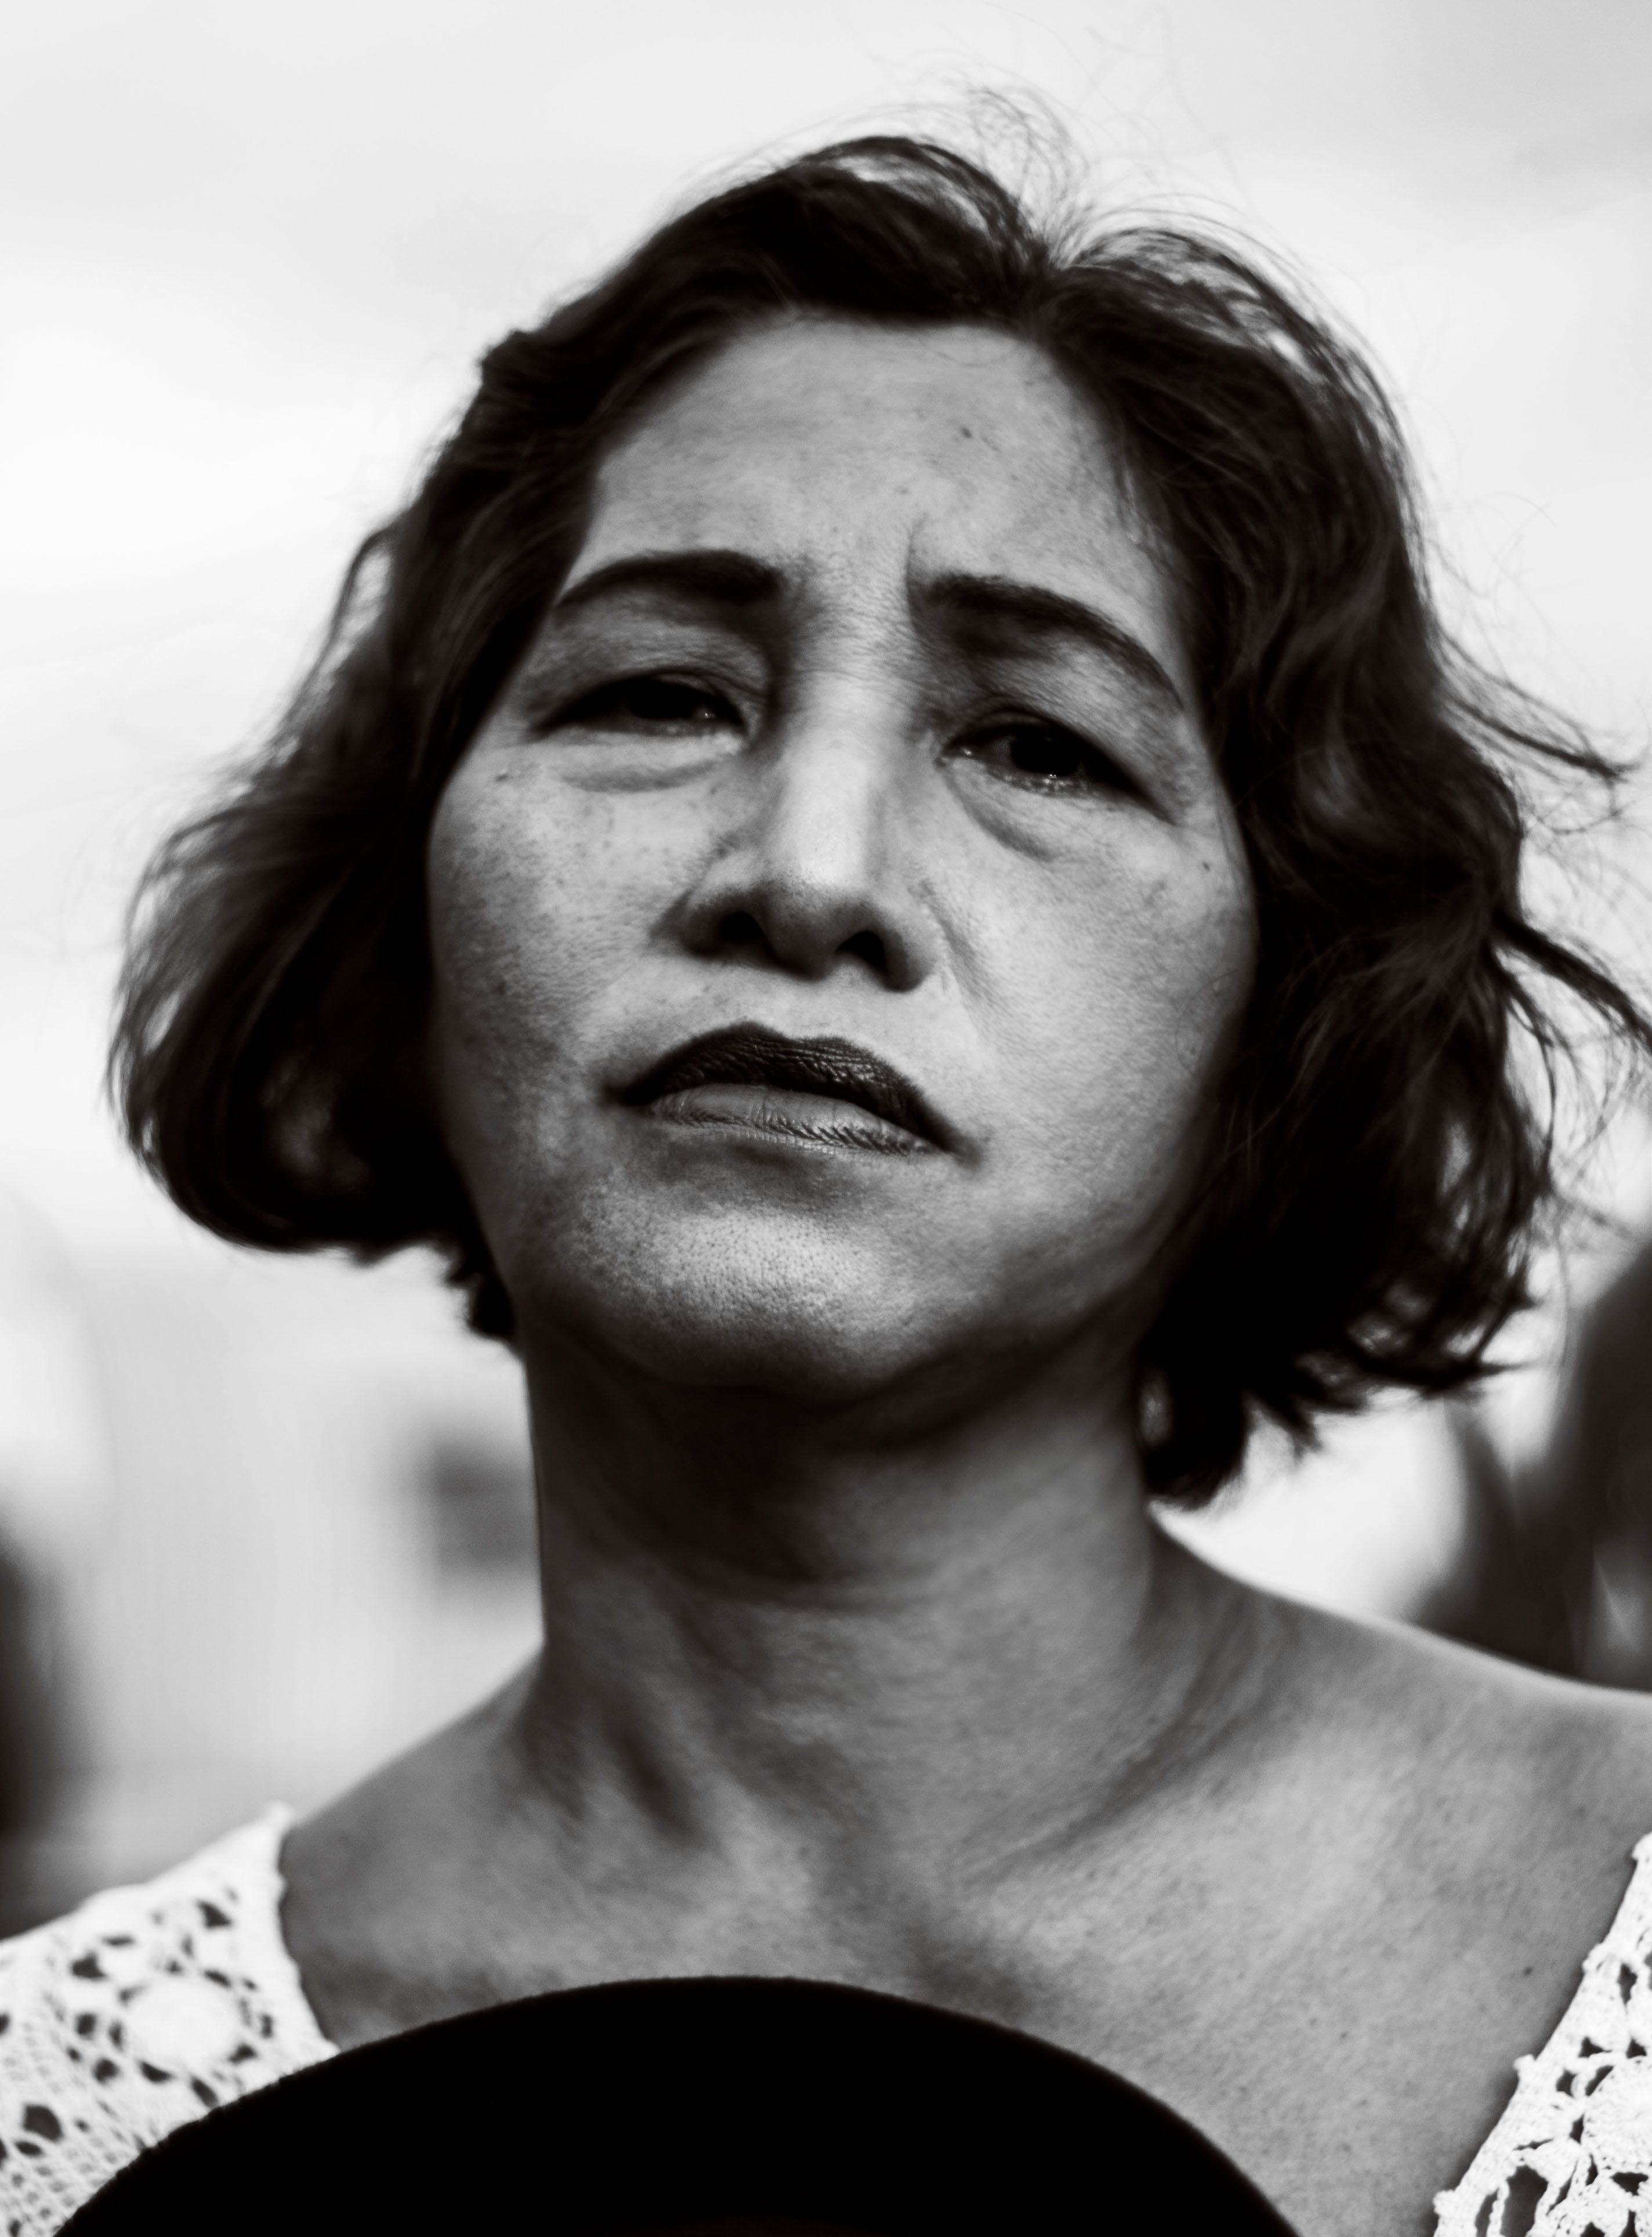
black and white, hair, photography, portrait, model, black, monochrome, hairstyle, face, head, beauty, photo shoot, monochrome photography, portrait photography